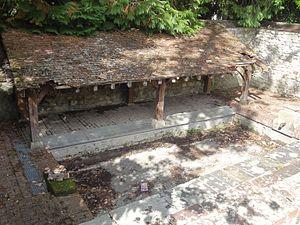
Lavoir couvert, rue de la Viosne.